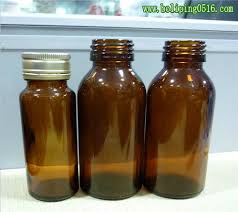
Label: glass